Looking for Mr. Goodbar (film)

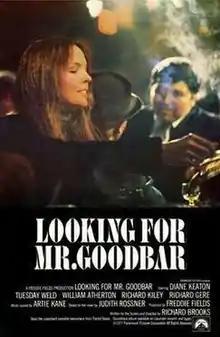
Theatrical release poster

Looking for Mr. Goodbar is a 1977 American crime drama film, based on Judith Rossner's best-selling 1975 novel of the same title, which was inspired by the 1973 murder of New York City schoolteacher Roseann Quinn. The film was written and directed by Richard Brooks, and stars Diane Keaton, Tuesday Weld, William Atherton, Richard Kiley, and Richard Gere.